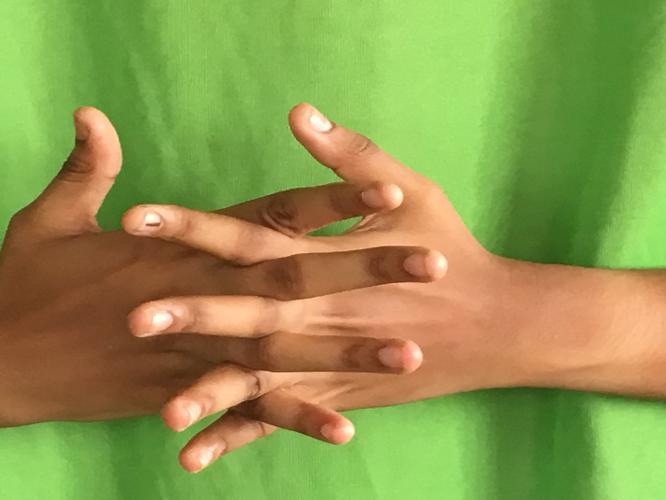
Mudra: Karkatta
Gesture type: double_hand